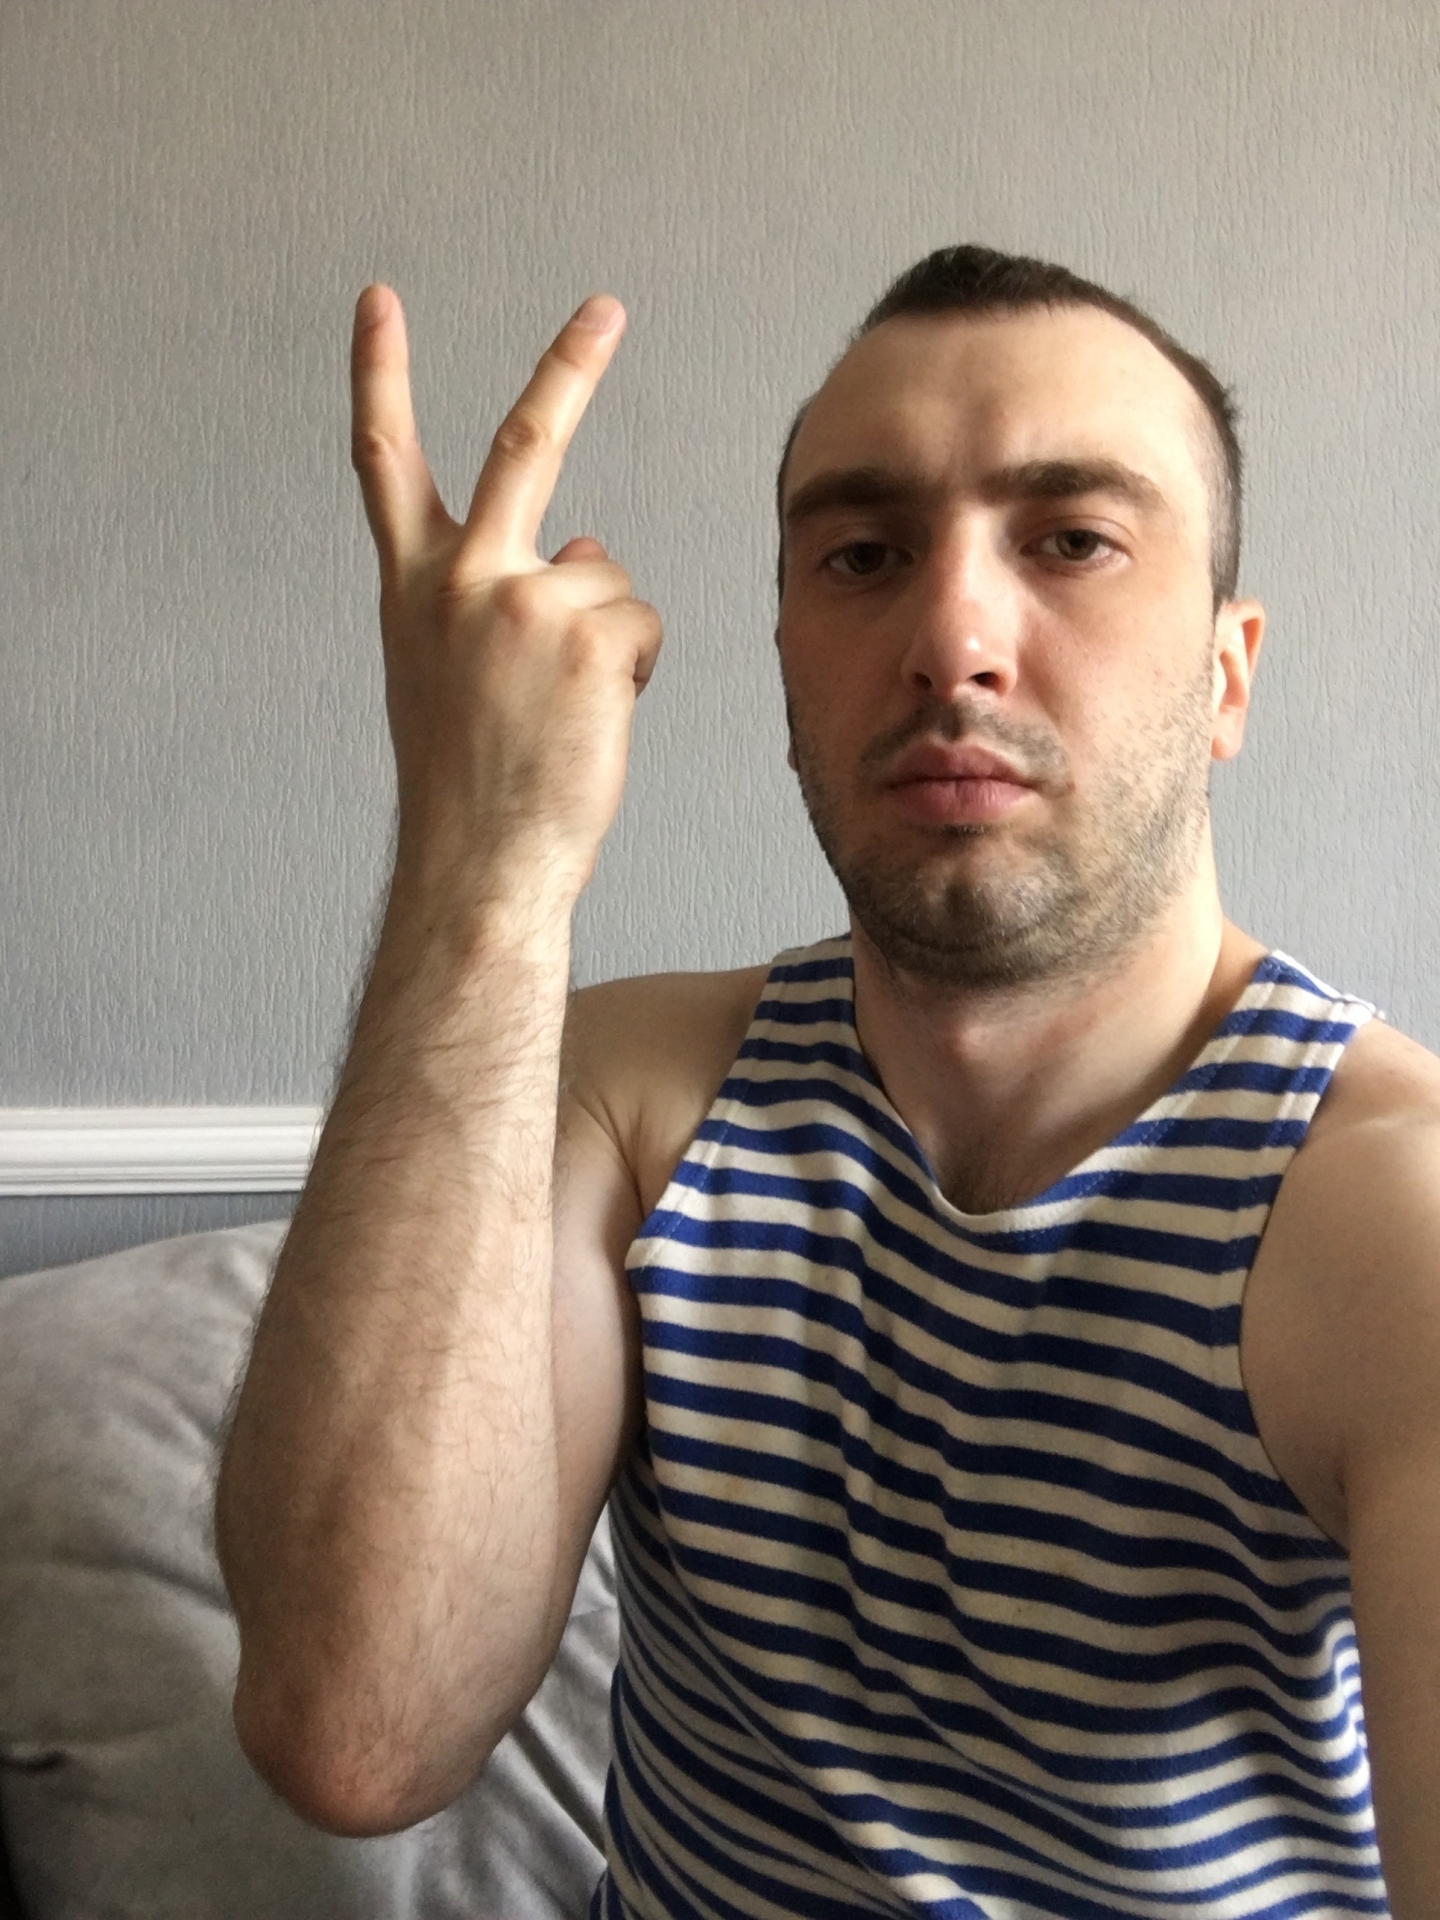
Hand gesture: peace_inverted